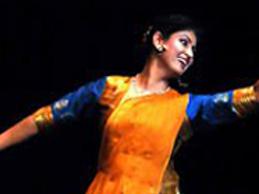
Dance form: kathak